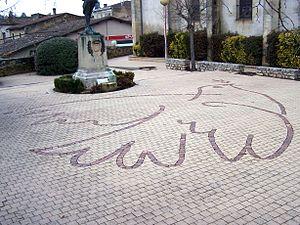
Dessin de la Colombe de la paix (d'après Picasso) devant le monument aux morts de Saint-Pierre-d'Aurillac (Gironde, France)
Saint-Pierre-d'Aurillac est une commune du Sud-Ouest de la France, située dans le département de la Gironde, en région Nouvelle-Aquitaine.
La Colombe de la paix est un dessin sur affiche de Pablo Picasso réalisé en 1949. Il est exposé au musée d'Art moderne de Paris.